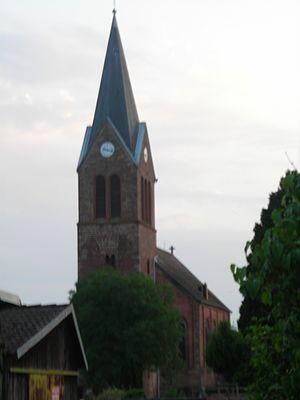
L'église du village vue depuis l'arrière du cimetière
Obersoultzbach est une commune française située dans le département du Bas-Rhin, en région Grand Est.